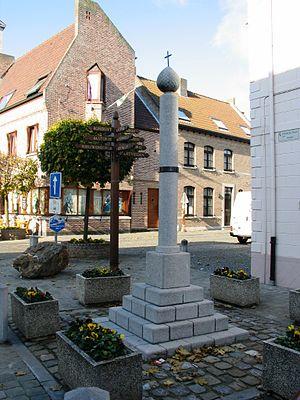
Le Perron est le symbole de la justice du prince-évêque de Liège. Siècle après siècle, le perron s'est aussi affirmé comme le symbole des libertés et d'autonomie communale sous l'ancien Régime.